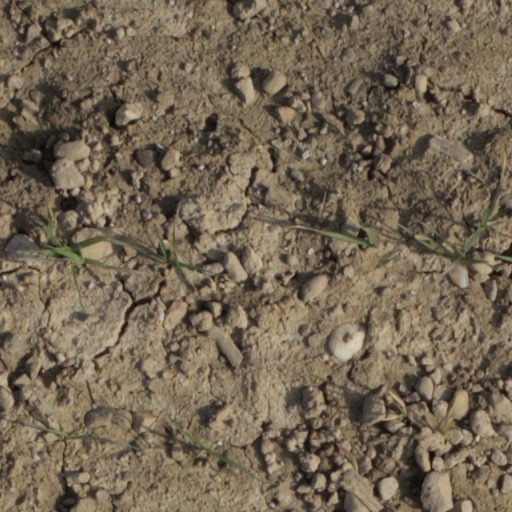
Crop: wheat